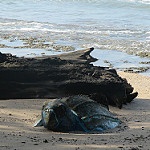
Label: sea